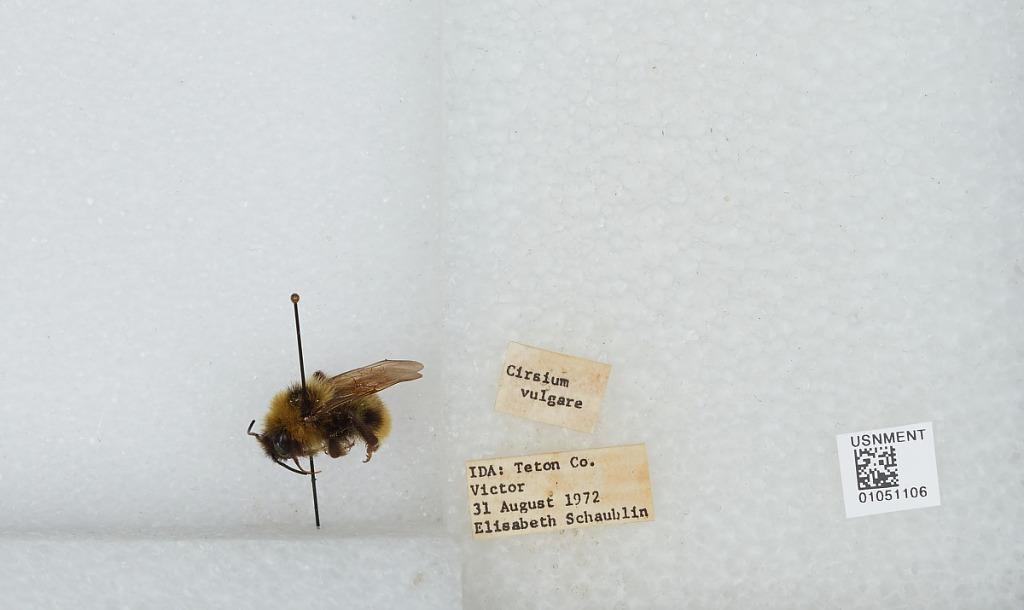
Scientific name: Bombus sp.
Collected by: E. Schaublin
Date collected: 1972-8-31
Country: United States
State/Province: Idaho
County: Teton
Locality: Victor
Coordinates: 43.6031, -111.112